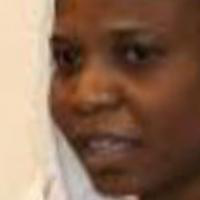
Age group: age 31-40